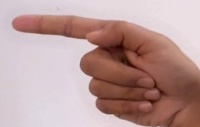
ASL sign: G